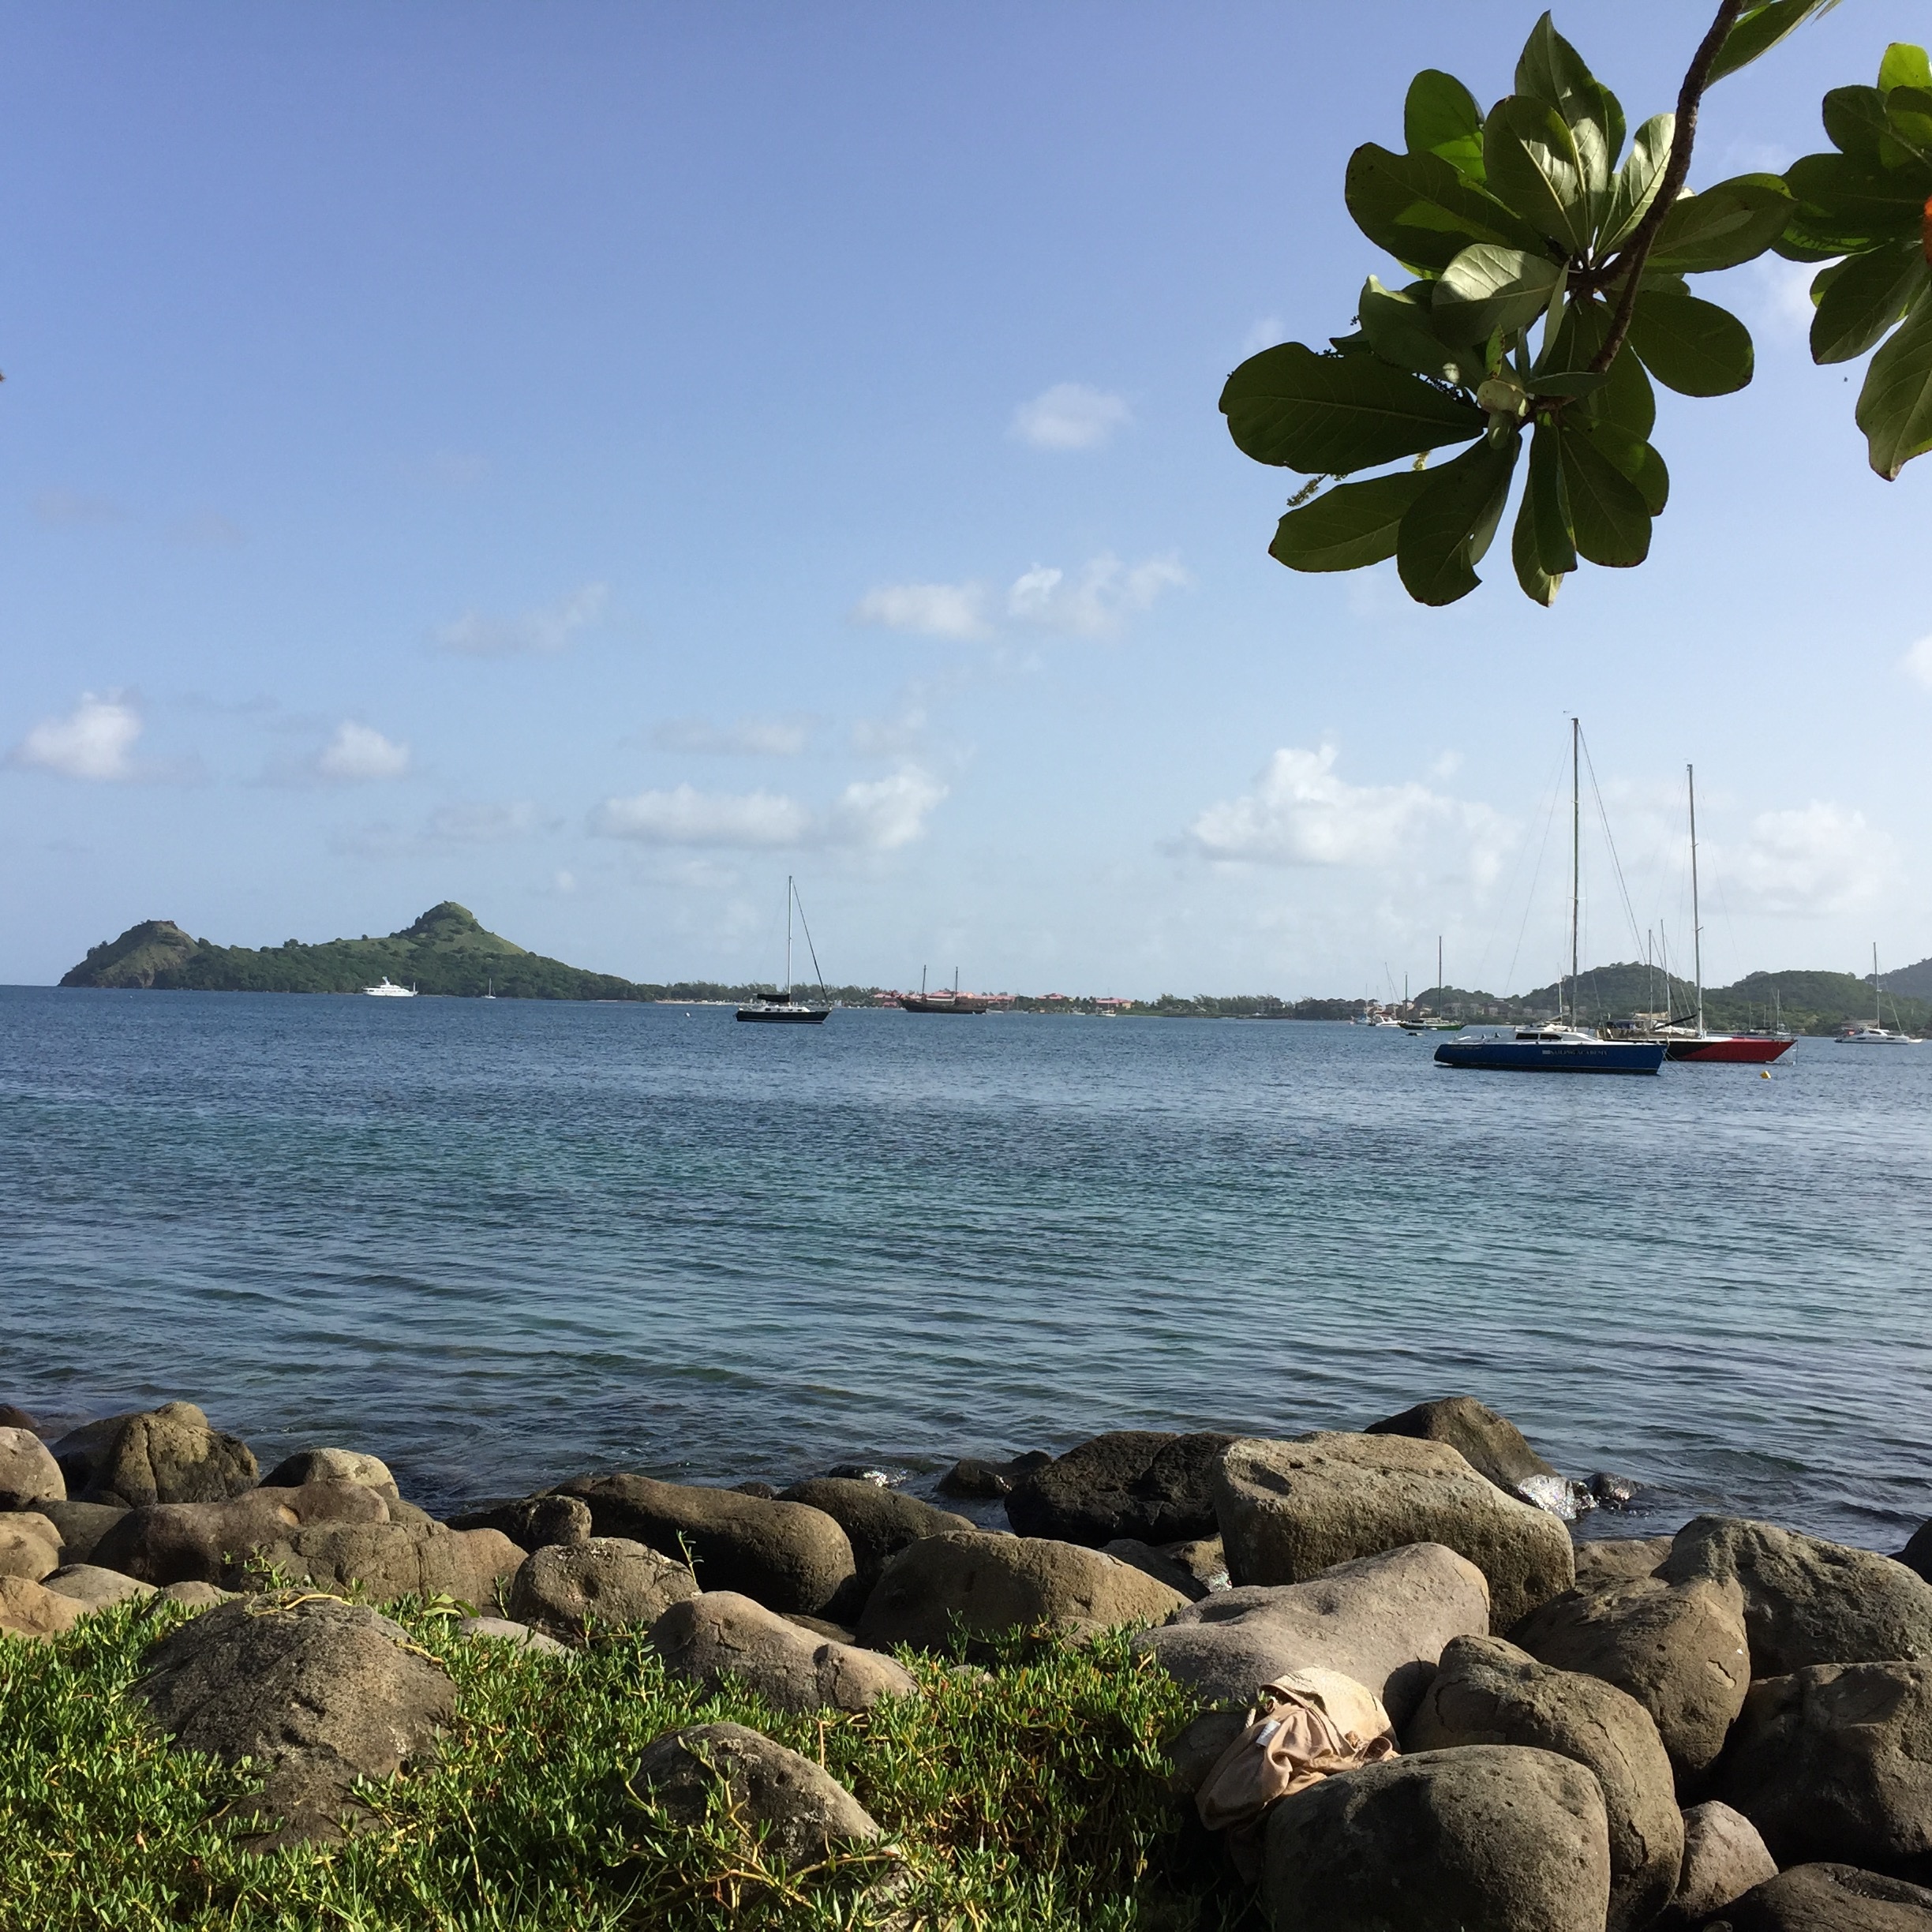
beach, landscape, sea, coast, tree, water, rock, ocean, shore, lake, vacation, cliff, cove, vehicle, bay, island, terrain, body of water, boating, archipelago, tropics, cape, islet